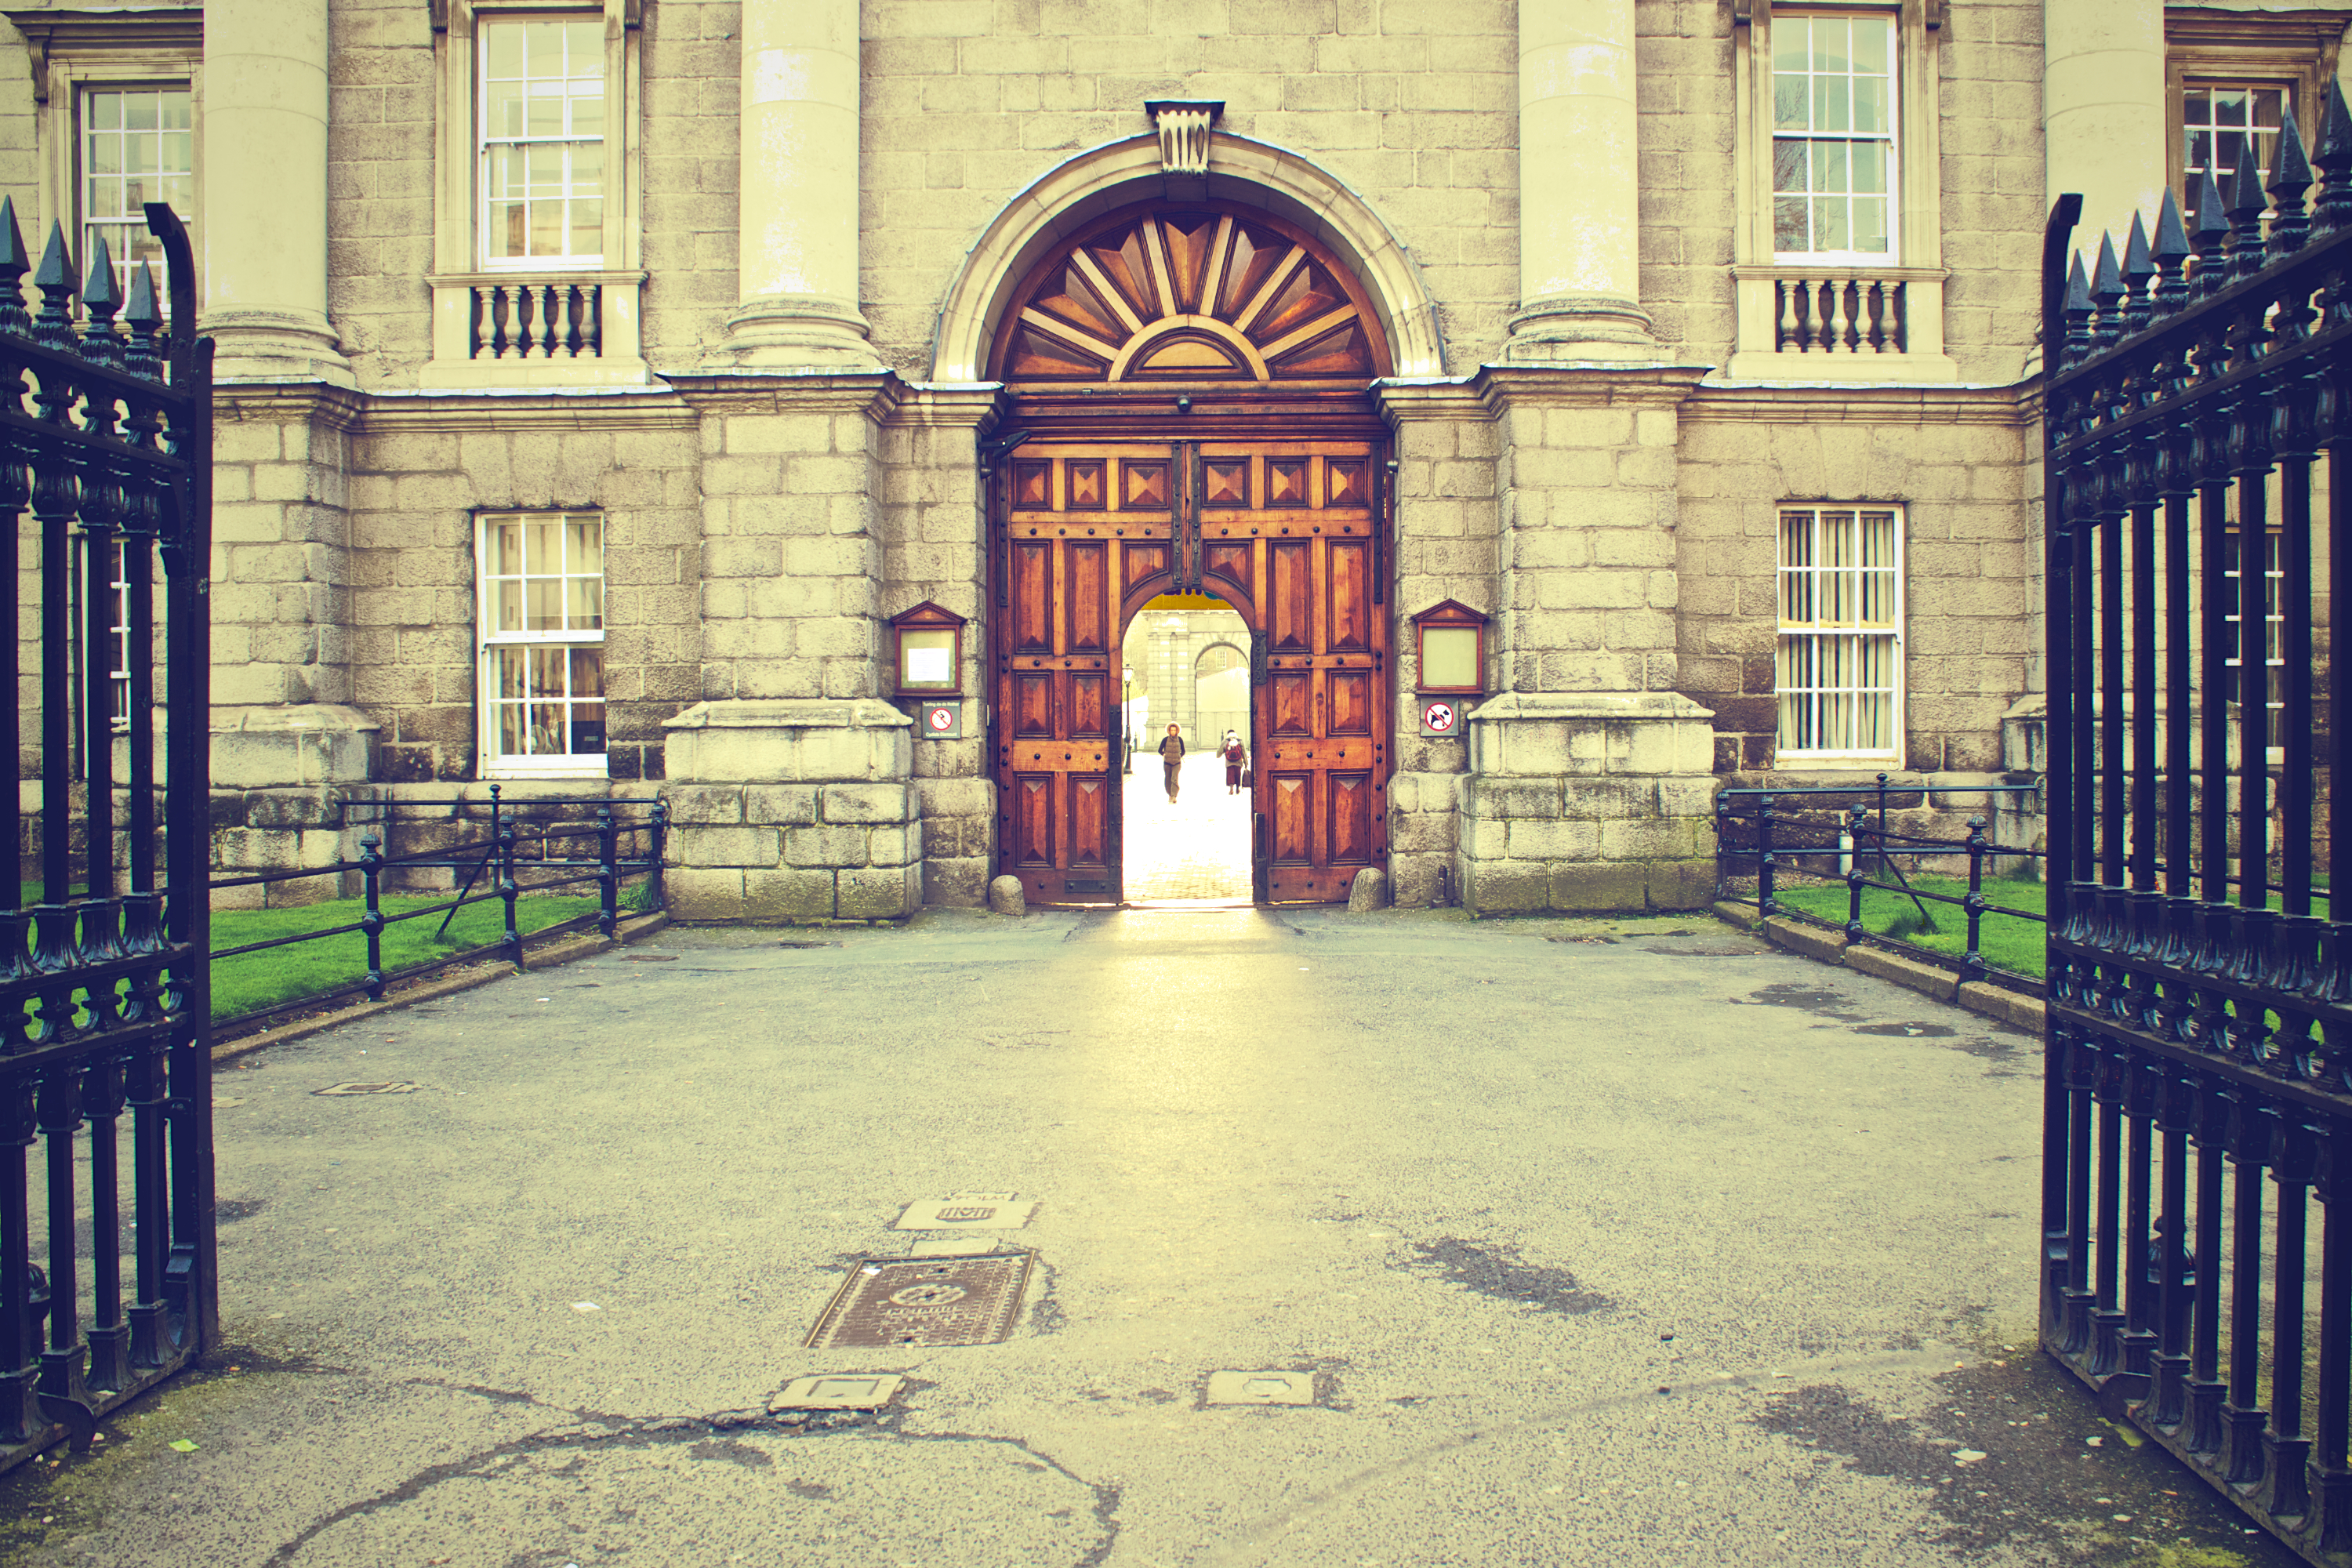
architecture, building, arch, entrance, chapel, gate, door, place of worship, synagogue, estate, gateway, urban area, ancient history